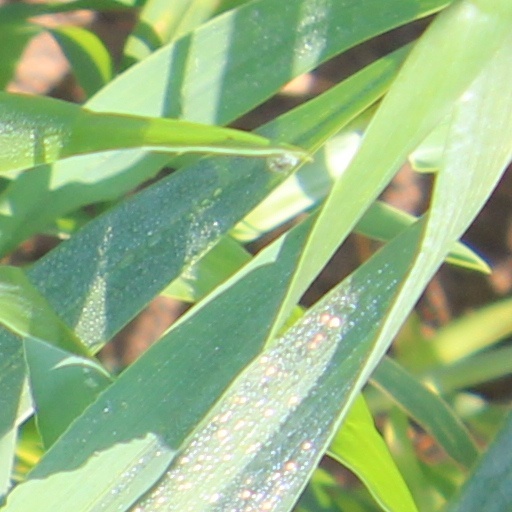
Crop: wheat